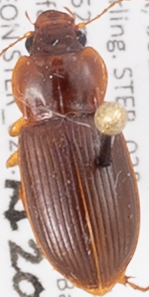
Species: Amara carinata
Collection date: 2015-06-11
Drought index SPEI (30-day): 1.058
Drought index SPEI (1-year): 1.69
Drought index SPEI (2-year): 1.45